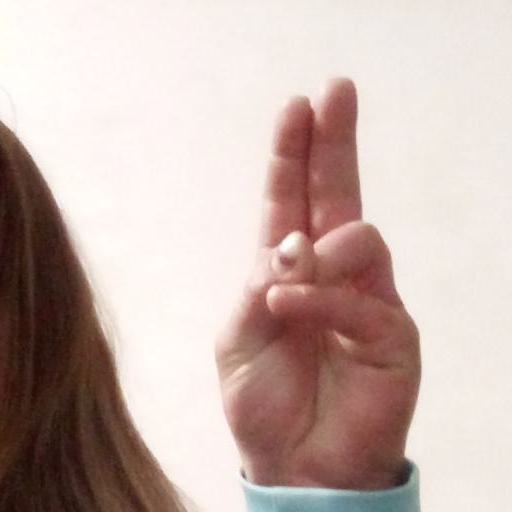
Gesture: two_up